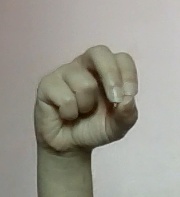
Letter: gaaf